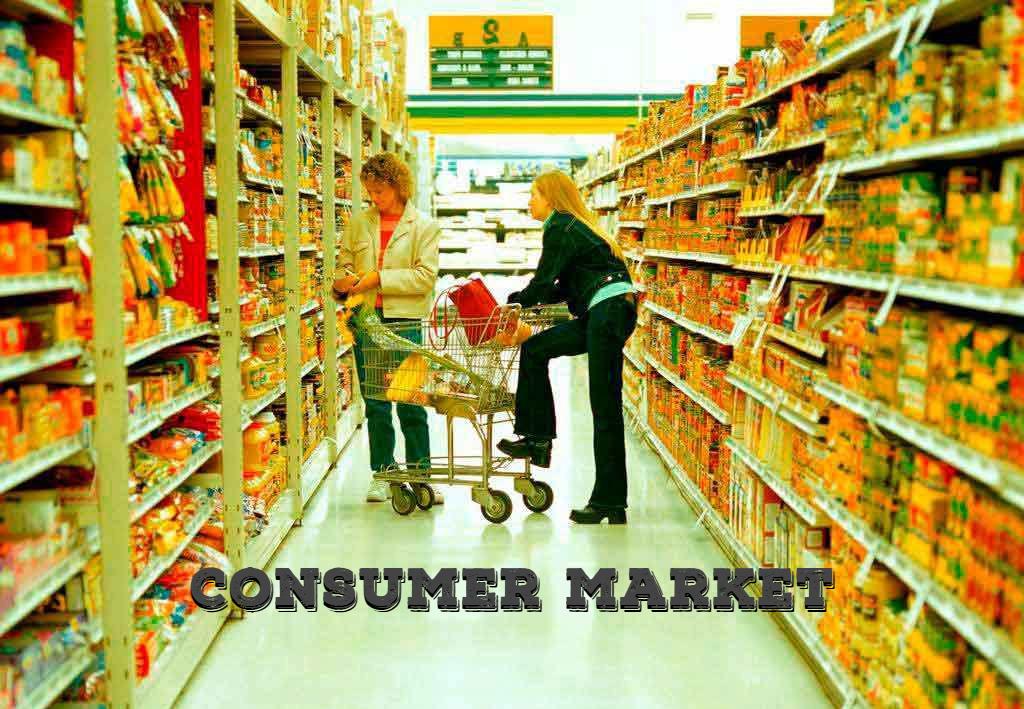
có một chiếc xe đẩy siêu thị ở gần hai người phụ nữ